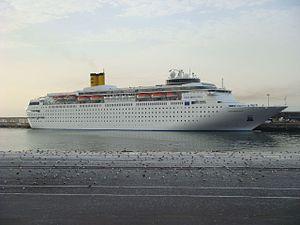
Le Costa neoRomantica est un navire de croisière construit en 1993 par les chantiers navals Fincantieri de Venise pour la compagnie italienne Costa Croisières, dont il est l’un des premiers navires construits spécifiquement pour la croisière et, au moment de sa mise en service, le plus gros navire de la compagnie. Mis en service en septembre 1993 sous le nom de Costa Romantica, il fait l’objet d’une importante rénovation à l’hiver 2012. Il intègre dès lors la neoCollection et voit son nom légèrement modifié, devenant le Costa neoRomantica.